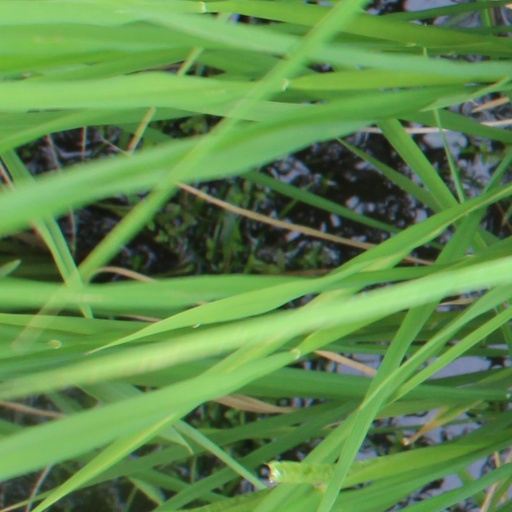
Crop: rice